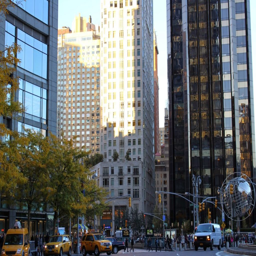
do you have all you need to rent an apartment ?